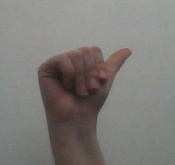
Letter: dhad